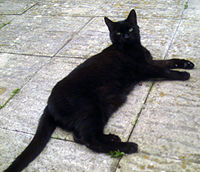
Breed: bombay